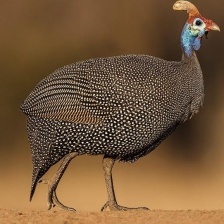
Species: GUINEAFOWL
Scientific name: NUMIDIDAE